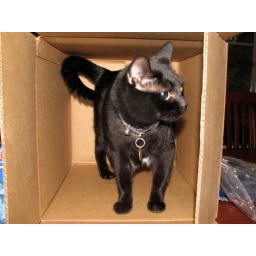
cat in a box